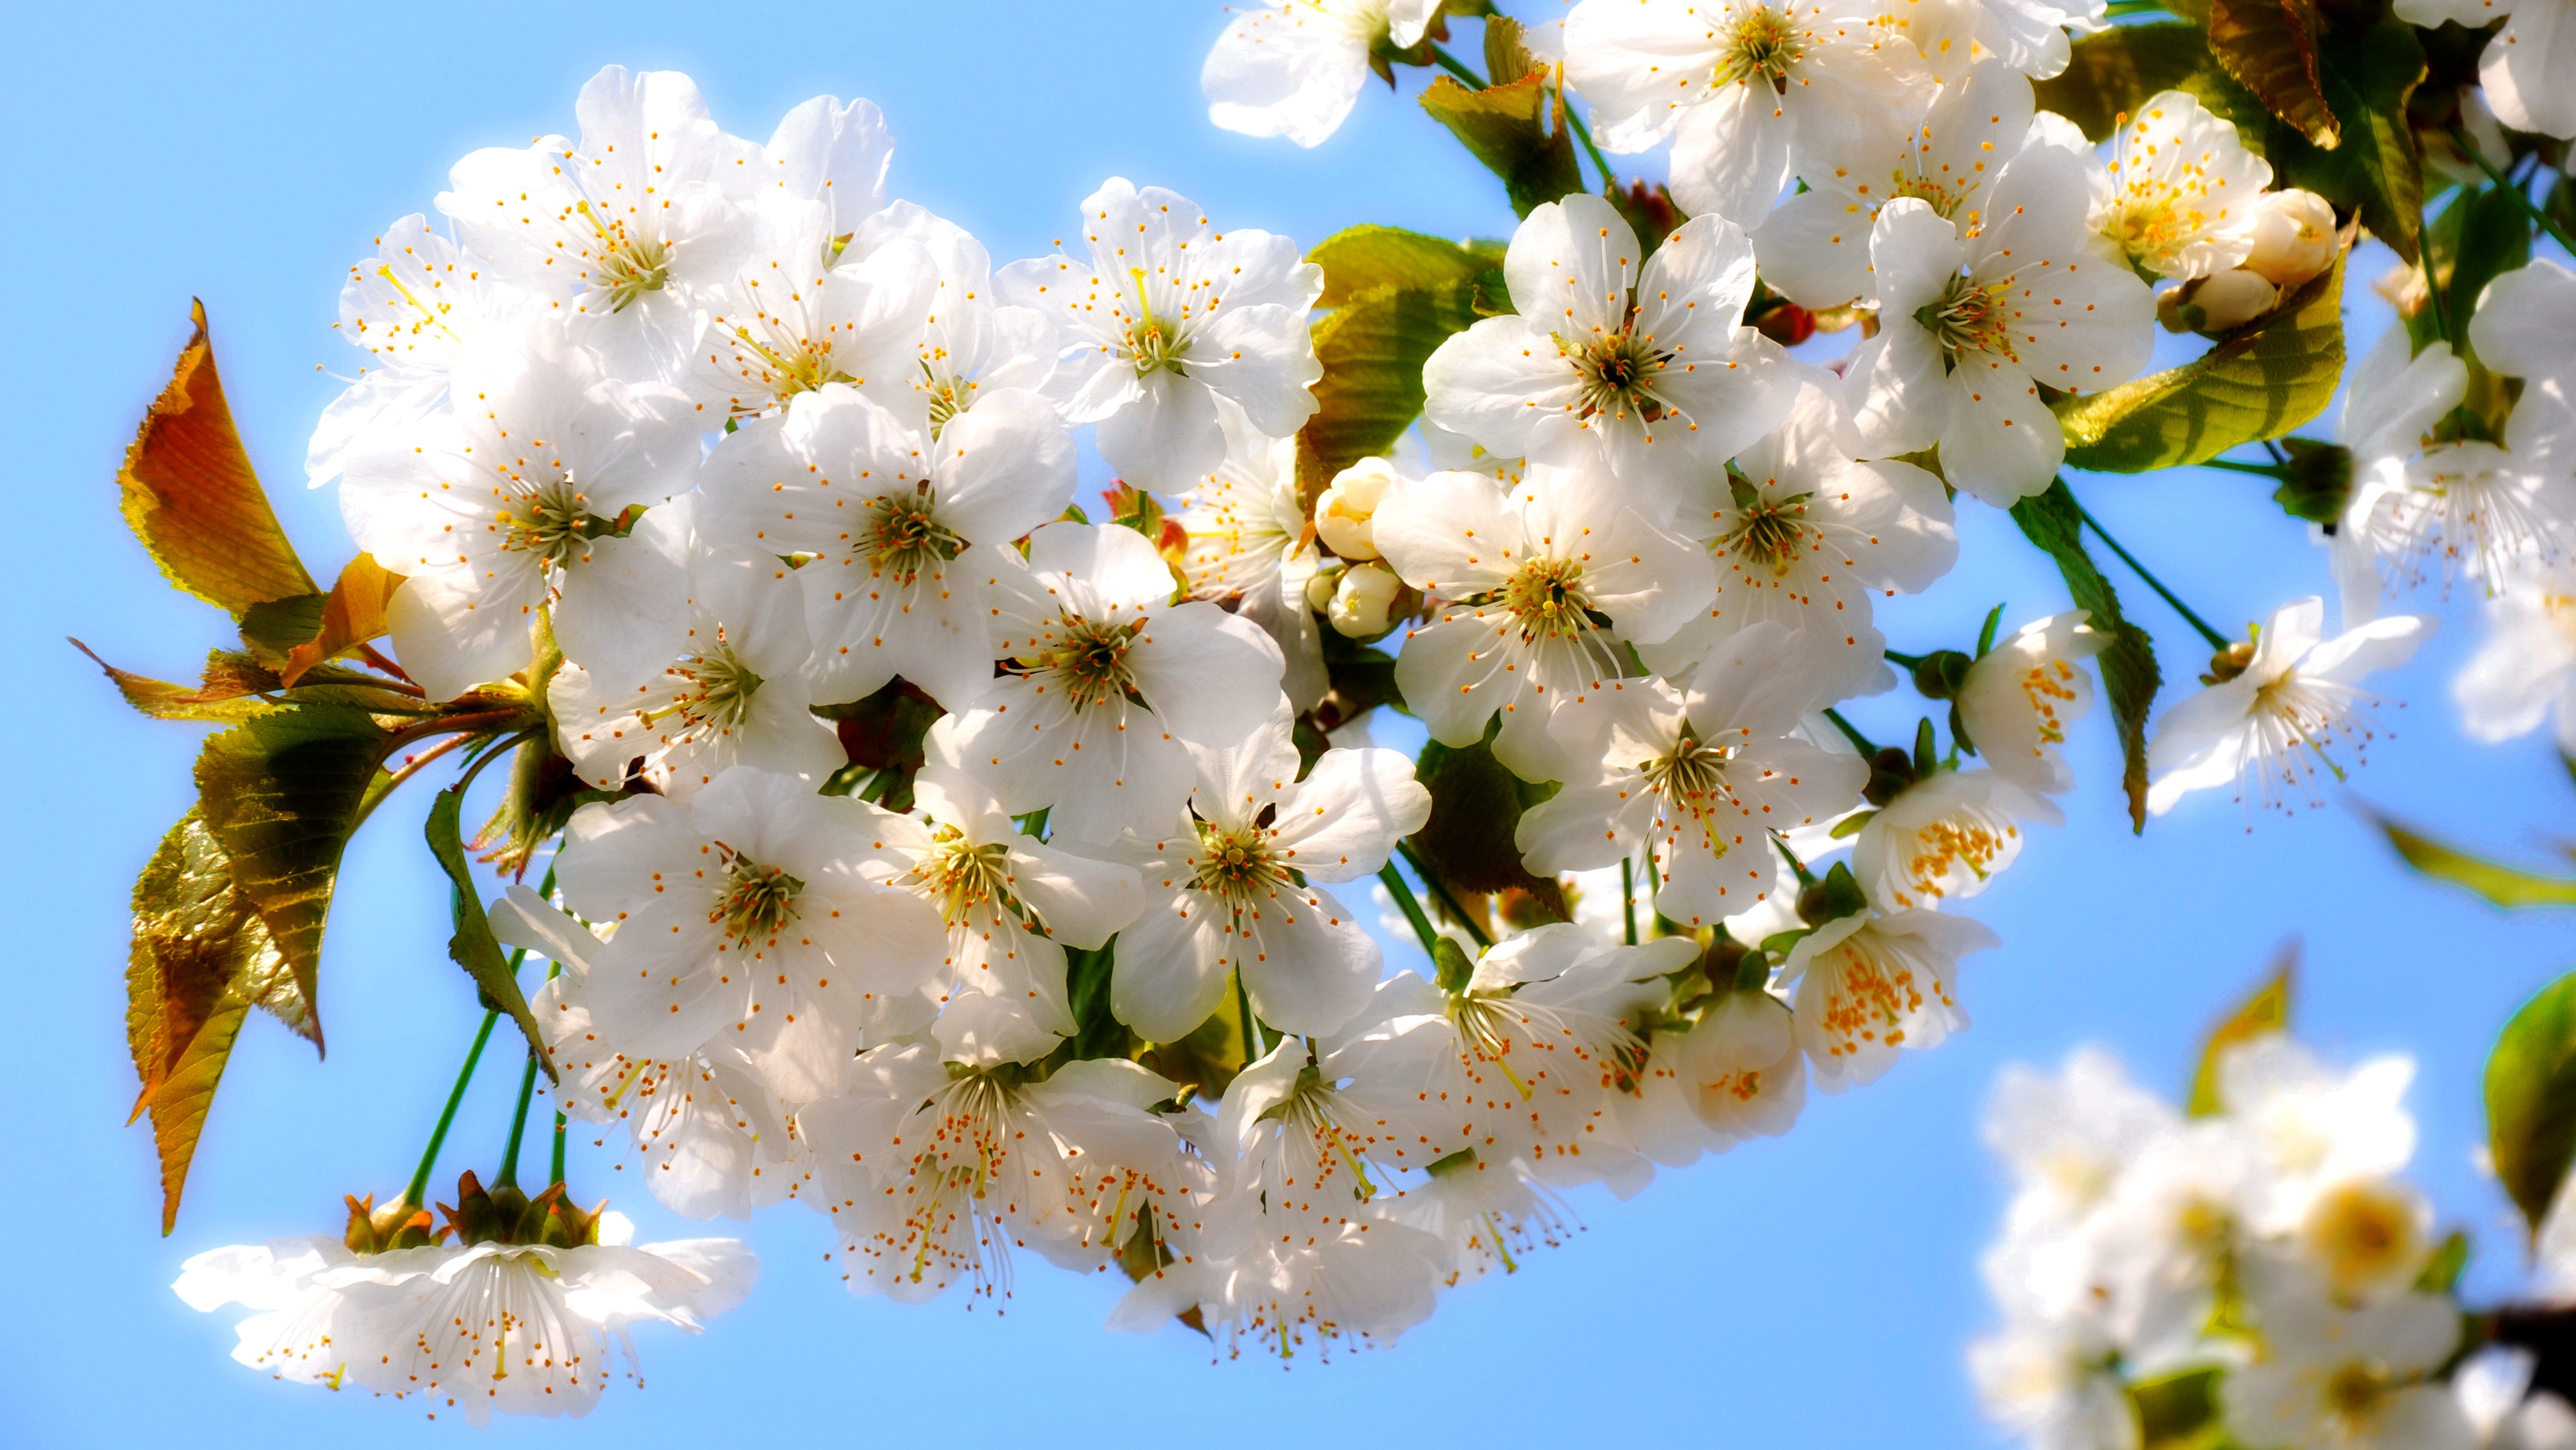
tree, branch, blossom, plant, fruit, sunlight, flower, food, spring, produce, flora, season, cherry blossom, flowers, shrub, cherry, macro photography, flowering plant, land plant